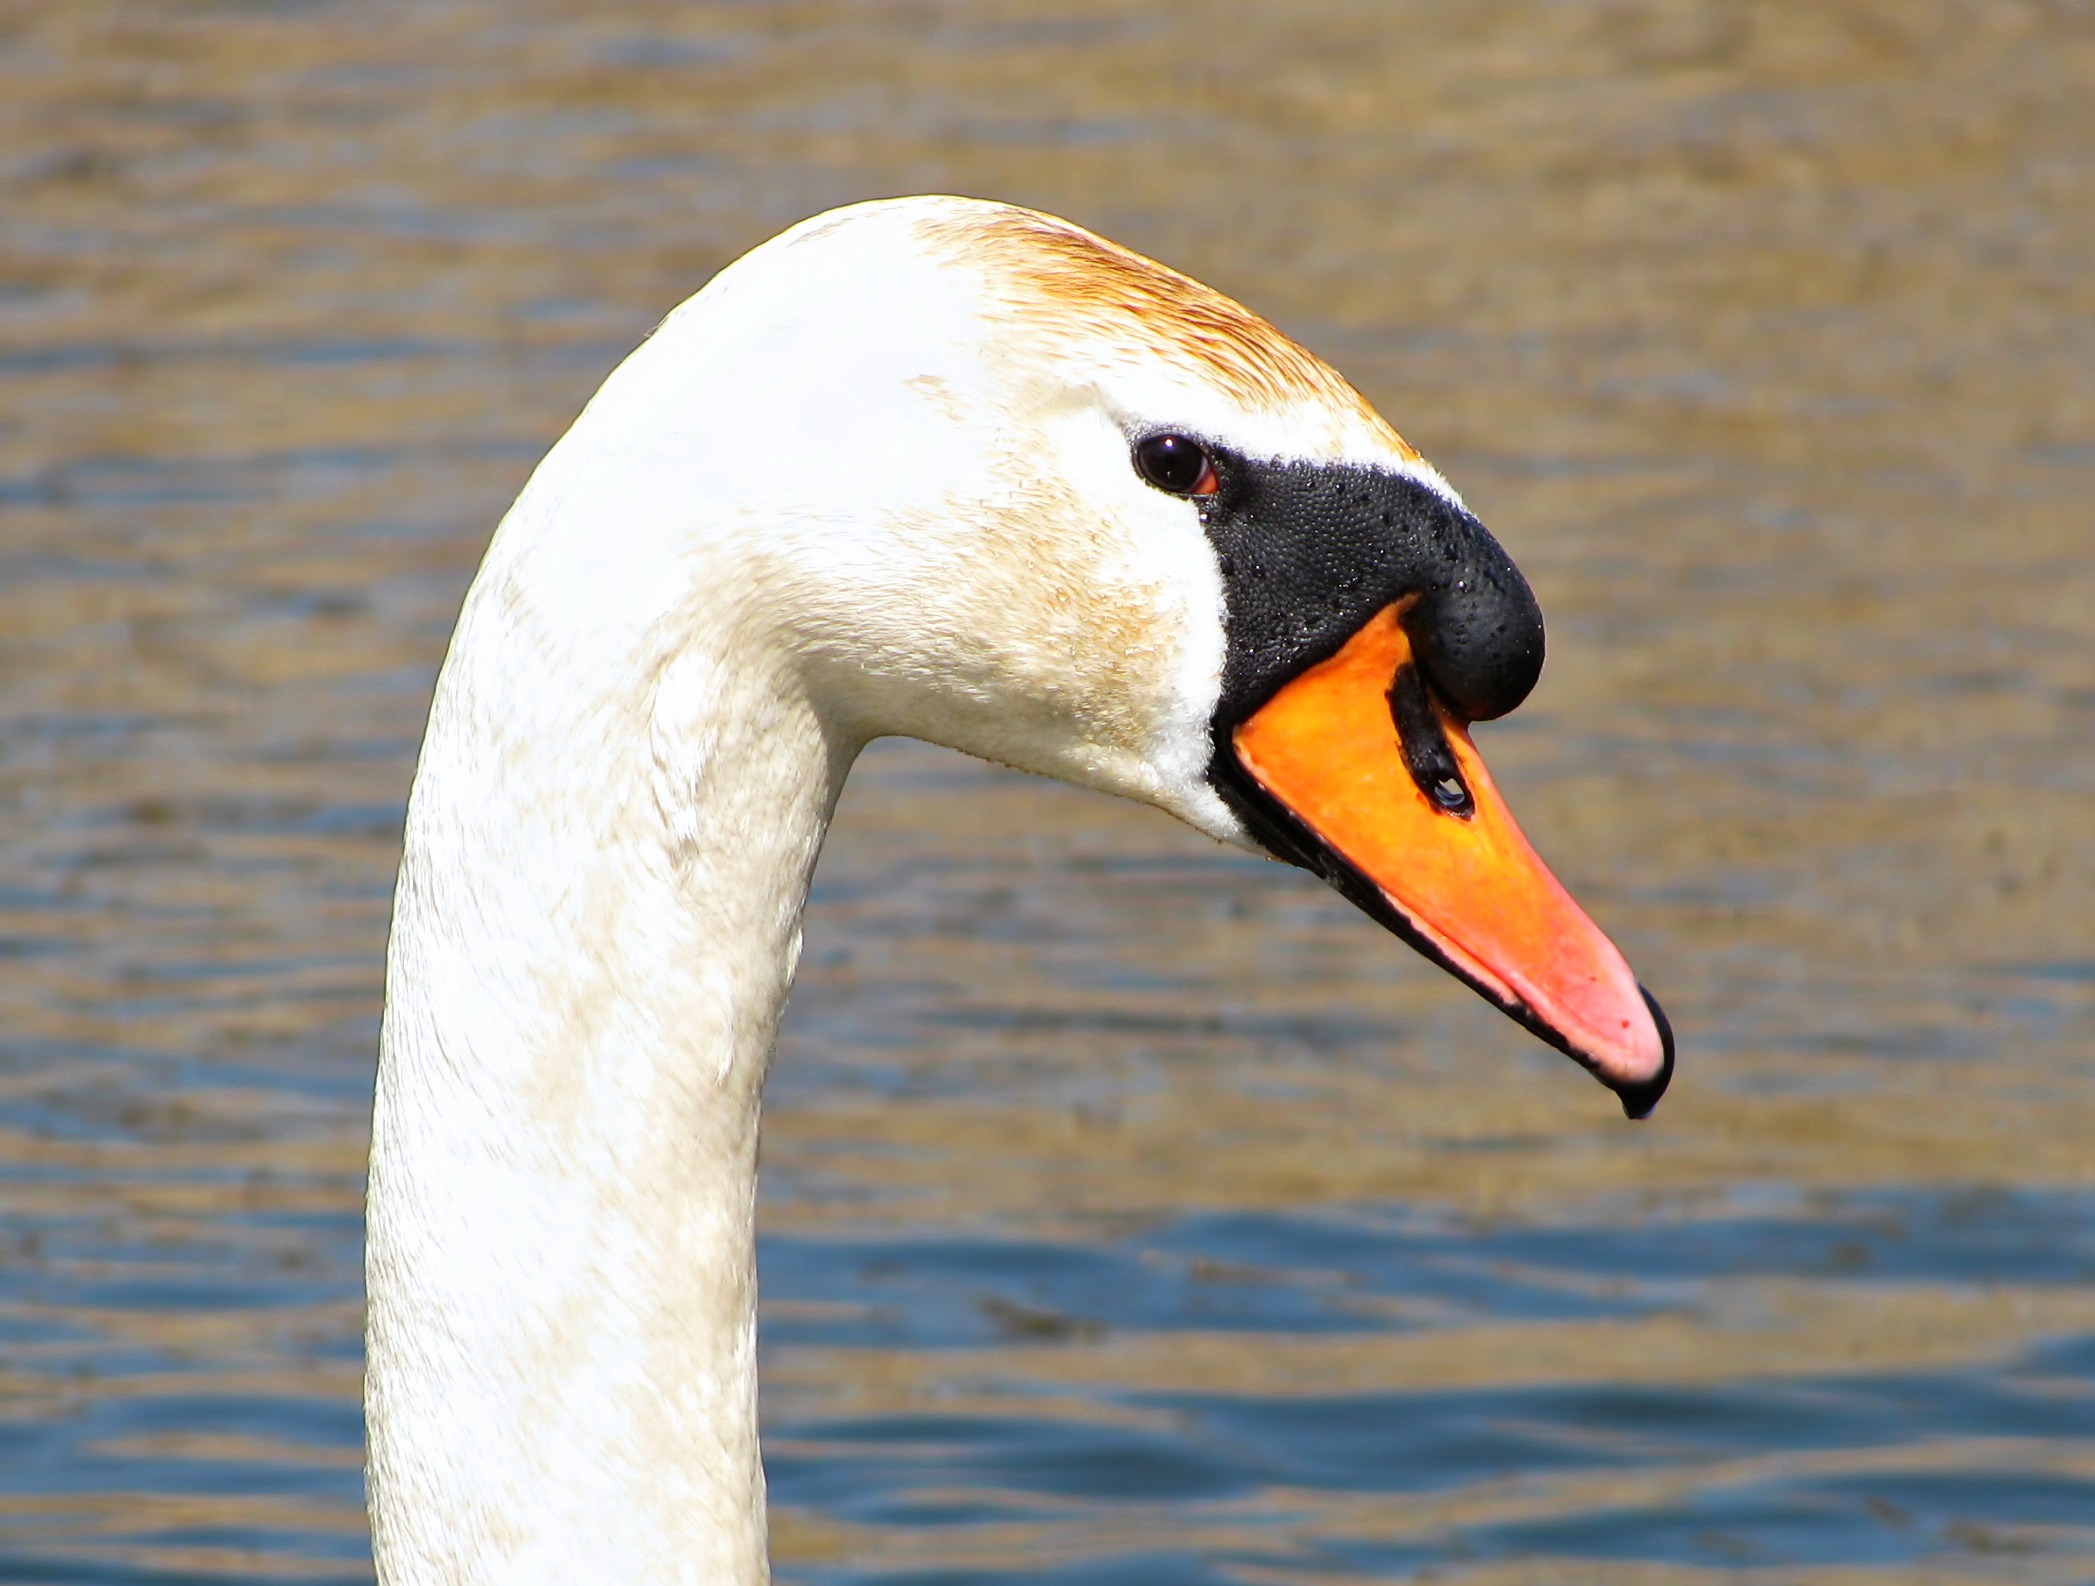
water, nature, bird, wing, animal, pond, wildlife, beak, fauna, close up, wild life, swan, vertebrate, waterfowl, water bird, ducks geese and swans